Skytteholms IP

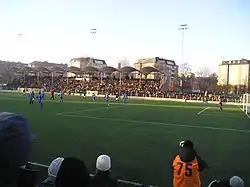

Skytteholms IP is a football stadium in Solna, Stockholm, Sweden and the home stadium for the football team Vasalunds IF. Skytteholms IP was opened in 1967, renovated in 1990 and 2003 and has a total capacity of 5,200 spectators.